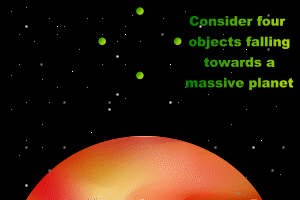
La spaghettification est l'allongement d'un corps sous l'effet des forces de marées gravitationnelles lorsque celui-ci est plongé dans un trou noir.